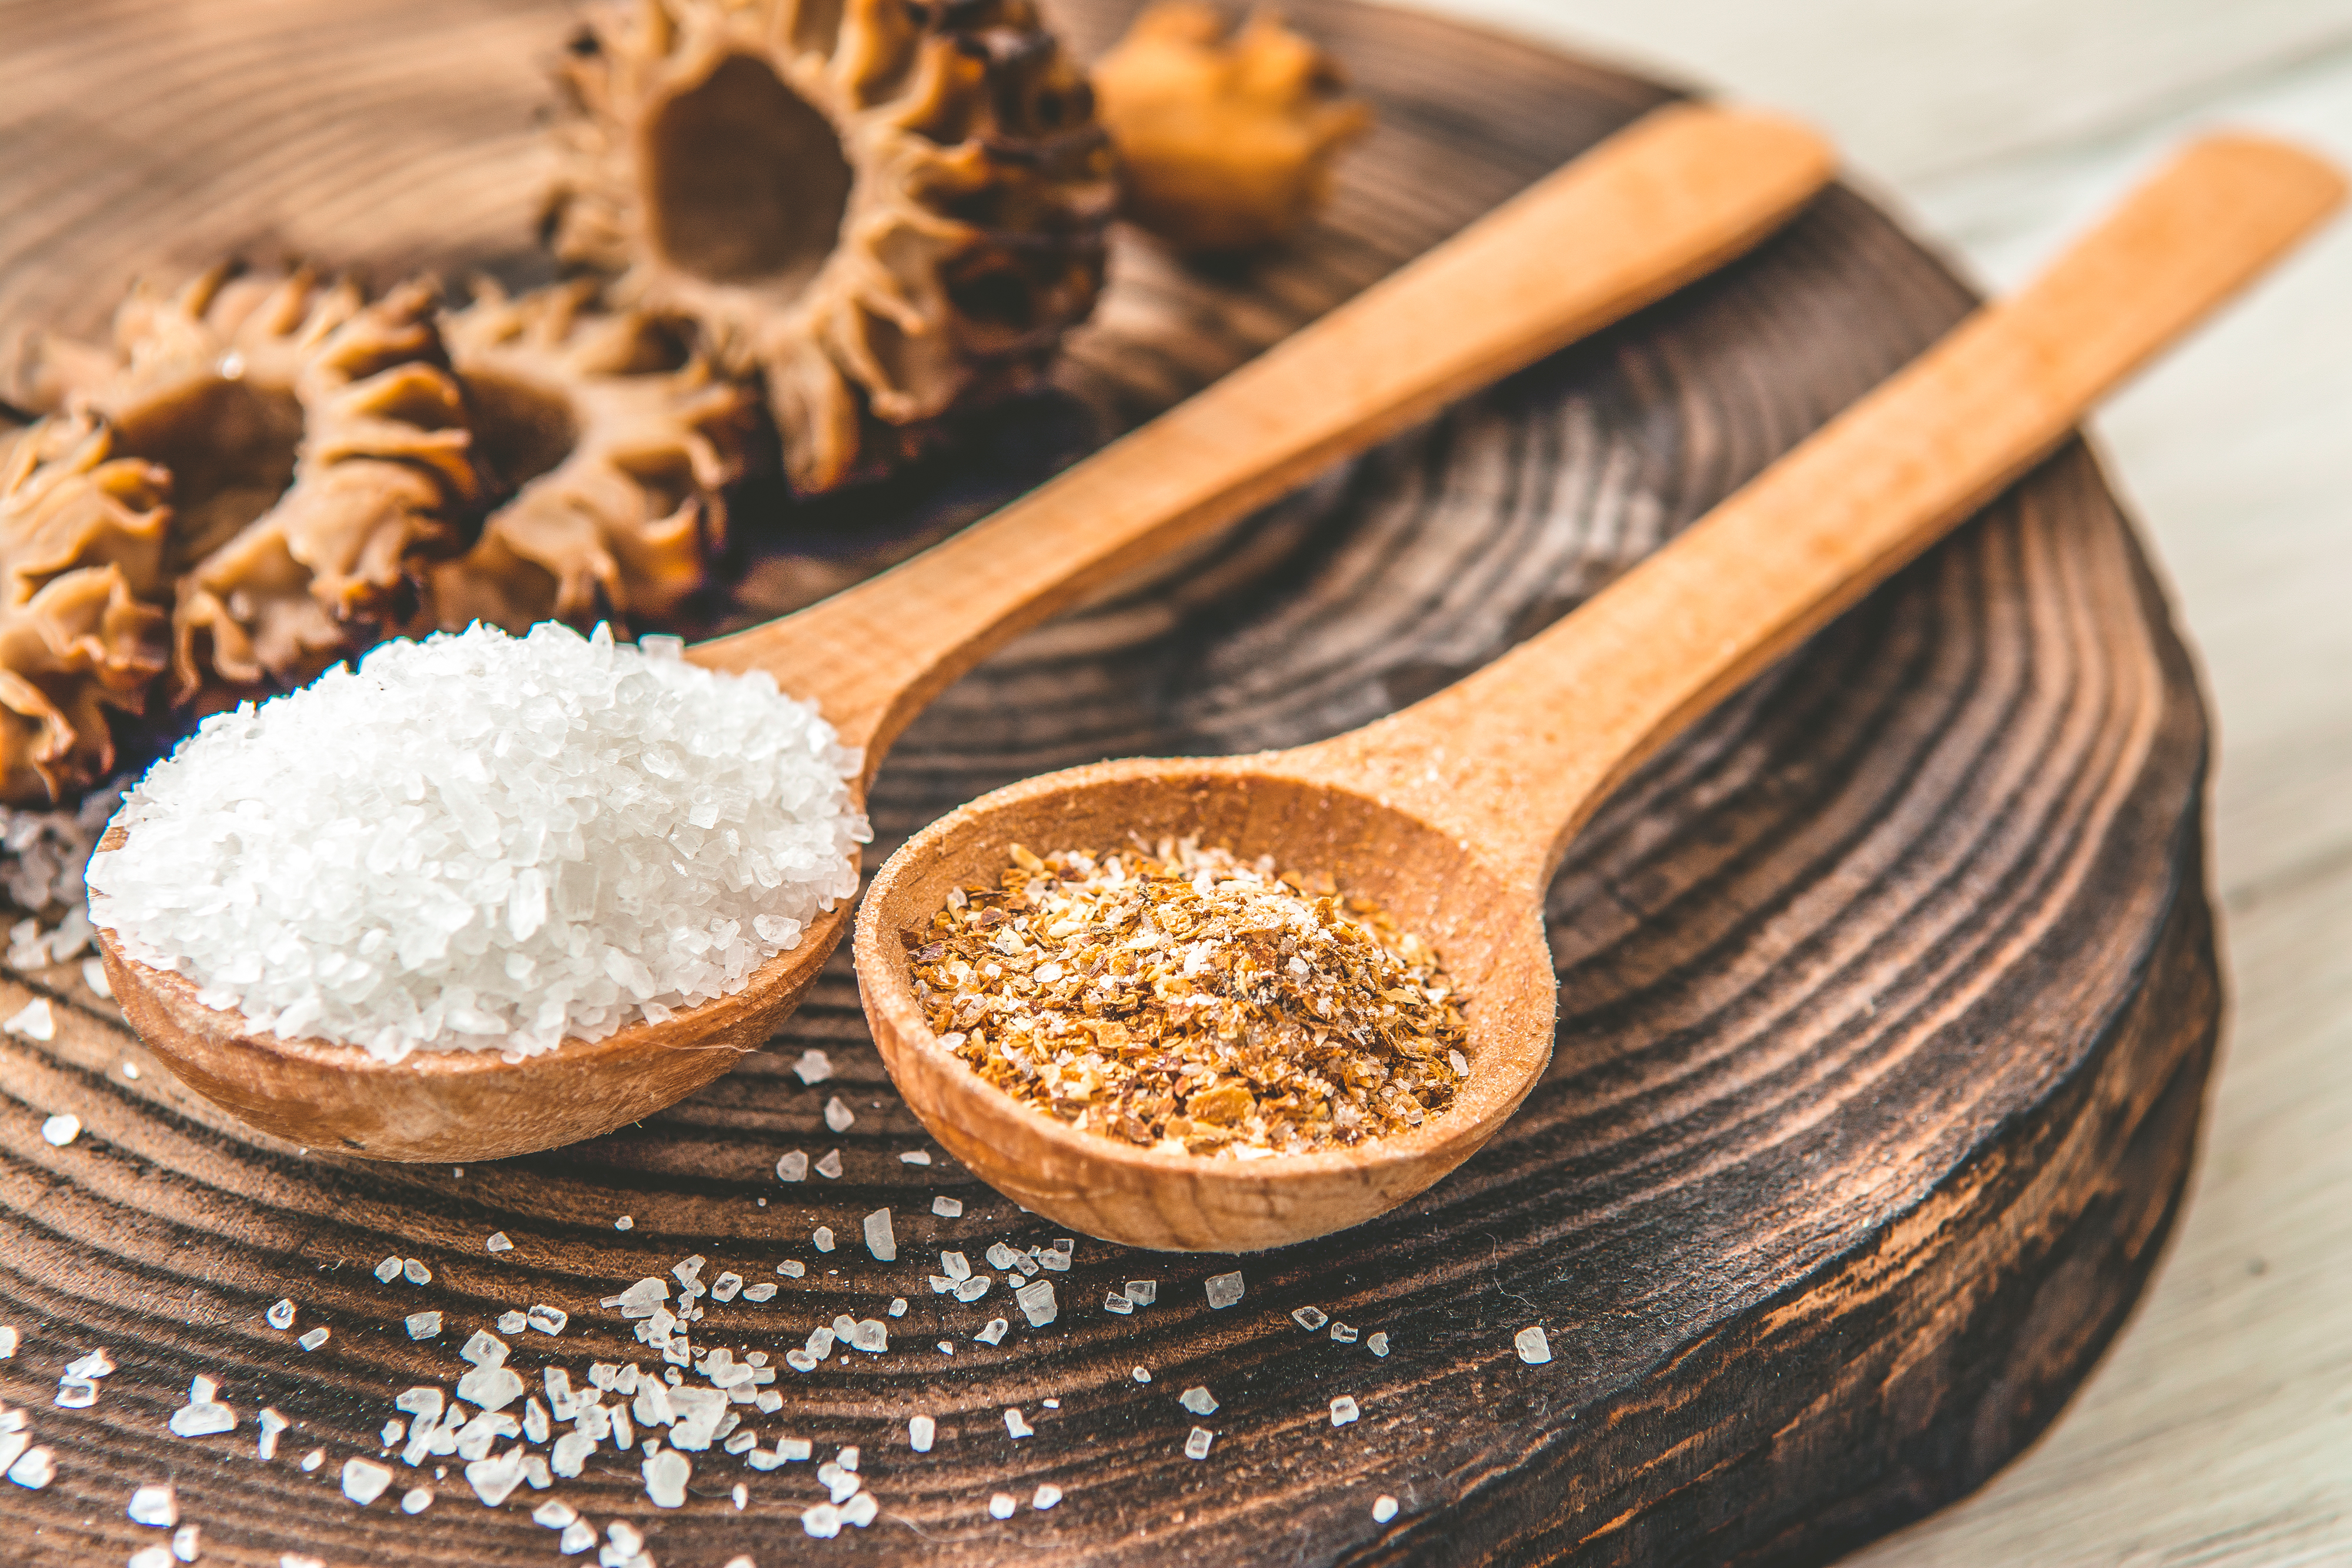
food, spice, produce, baking, spoon, coconut, wooden, flavor, wood spoon, sprice